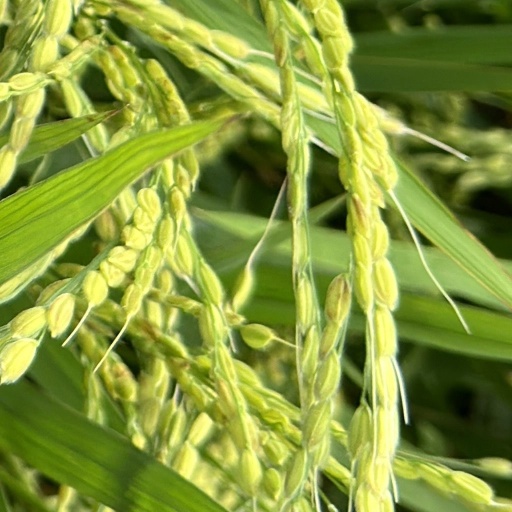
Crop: rice